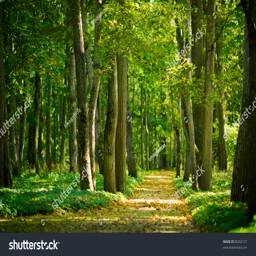
yellow leaves on the alley in autumn forest